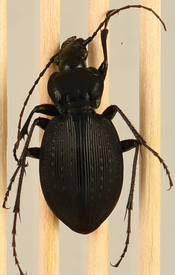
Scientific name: Carabus goryi
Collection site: Great Smoky Mountains National Park NEON (GRSM), plot GRSM_012